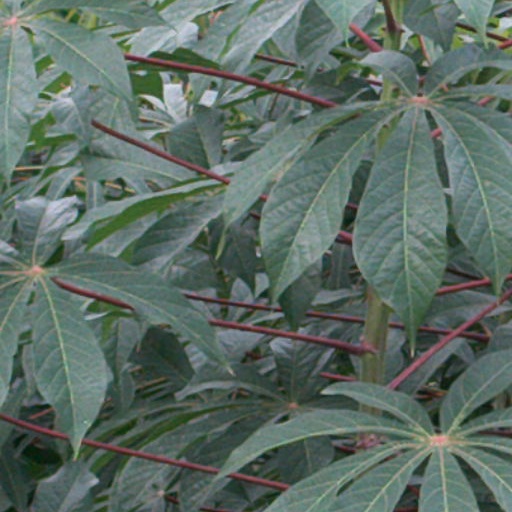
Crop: cassava